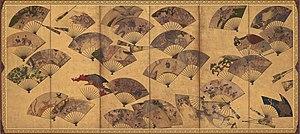
Écran avec des éventails épars. Tawaraya Sōtatsu. Paravent à six panneaux, H x L (image): 154,5 × 362 cm. Couleur, or et argent sur or sur papier. Freer Gallery of Art, Don de Charles Lang Freer, F1900.24
Sōtatsu, surnom: Inen, noms de l'atelier: Tawara-Ya et Taiseiken, dénommé généralement Tawaraya Sōtatsu, est un peintre japonais des XVIᵉ – XVIIᵉ siècles, de l'école Rinpa. Ses dates de naissance et de décès ne sont pas connues mais sa naissance à la fin du XVIᵉ siècle d'après la datation de son œuvre, et sa mort se situe vers 1643. Une de ses œuvres est datée 1606, et des travaux de restauration d'un recueil précieux qu'on lui confia en 1602, laissent supposer une date de naissance vers la fin du XVIᵉ siècle.